Oamaru Airport

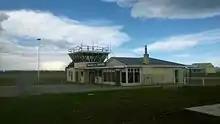
The Oamaru Airport terminal

On 10 December 1960 South Pacific Airlines of New Zealand commenced a Douglas DC-3 service linking Oamaru north to Timaru and Christchurch and south to Alexandra and Invercargill. Later a stop in Gore was added. These flights ended on 28 February 1966. Later that day Mount Cook Airlines took over also using DC-3 aircraft, serving Timaru and Christchurch.